WGNY (AM)

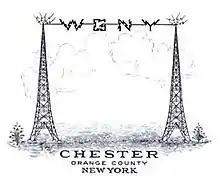
Original WGNY logo, circa 1935

WGNY signed on as the Hudson Valley's first permanent radio station on . Newburgh briefly had a radio station in the early 1920s, using the call sign WCAB, but it was off the air within a few years. WGNY was owned by wealthy real estate developer Robert Wilson Goelet. Goelet built his estate, Glenmere Mansion, in the town of Chester, New York, in 1911. In 1932, he decided to create a radio station that would broadcast from his estate's grounds. (Goelet wanted the call letters WCNY, for "Chester, New York", but as they were already taken, he settled for WGNY to stand for Goelet and Glenmere.)